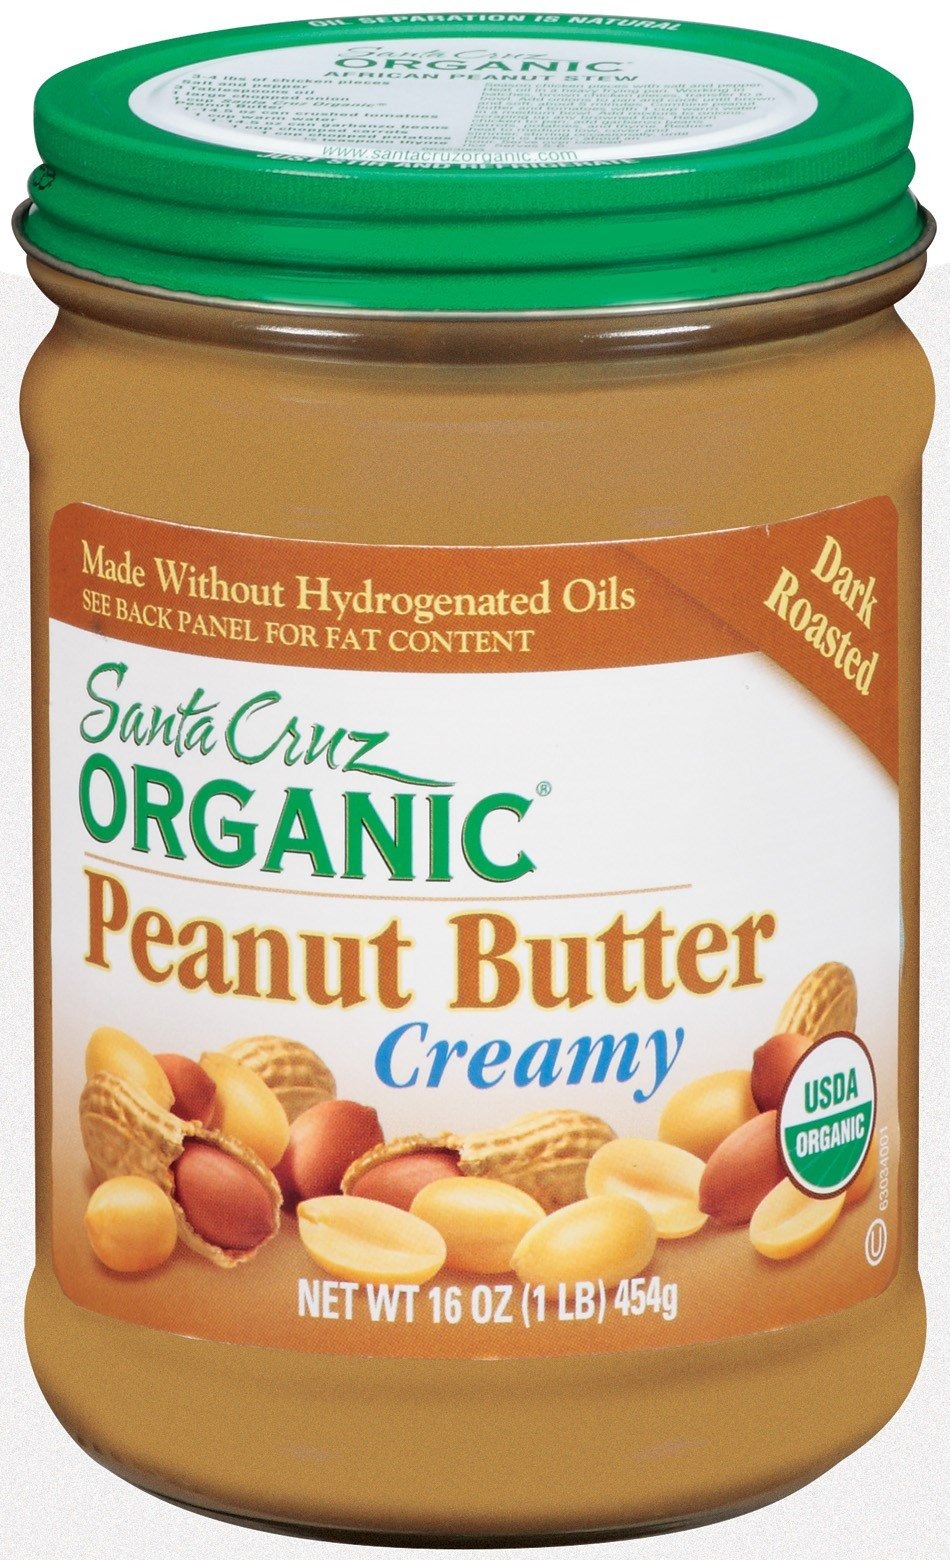
Item Name: Santa Cruz Pnut Bttr Drk Rstd Crmy
Product Description: Dark roasts aren't just for coffee! Spanish peanuts are roasted a bit longer to maximize flavor. Ingredients: Organic Roasted Peanuts and Roasted Peanut Oil. Contains 1% or Less of Salt. Note: * N/A: We are sorry, but Trans-Fat detail is not available at this time. NOTE : All product information on this website is provided by the product manufacturer and is believed to be current. However, OrganicDirect does not guarantee the completeness or accuracy of this information. For the most complete and accurate product data, we suggest you contact the product manufacturer.
Value: 192.0
Unit: Ounce

Price: 7.99